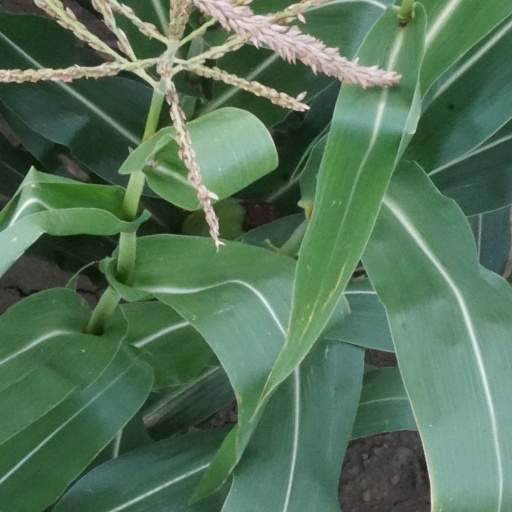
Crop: maize; corn